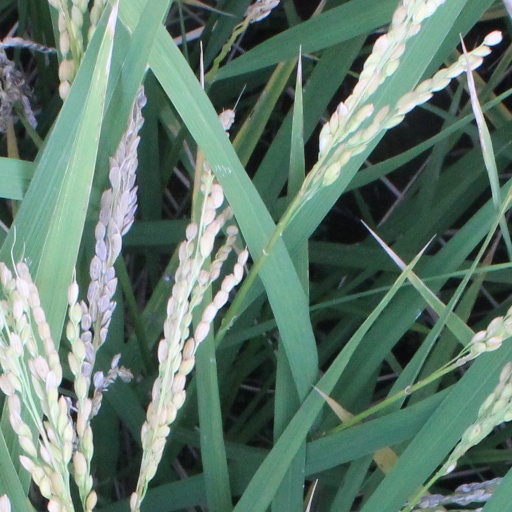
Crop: rice